Balance of Terror

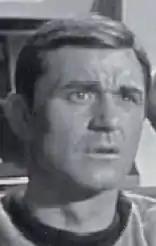
Paul Comi as Lt. Stiles

"The Star Trek Compendium" stated the episode was essentially a science fiction version of the submarine film "The Enemy Below", depicting a cat-and-mouse game between the "Enterprise" as the American destroyer against a Romulan vessel as the U-boat.